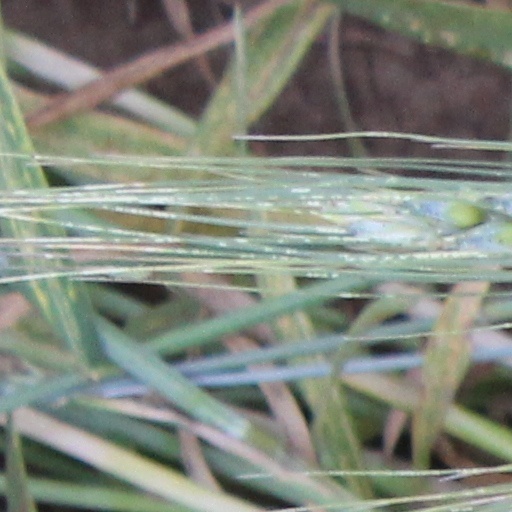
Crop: wheat